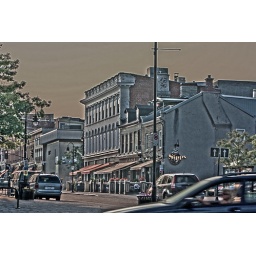
more ps play. i like the person in the car in the foreground that turned out cool.